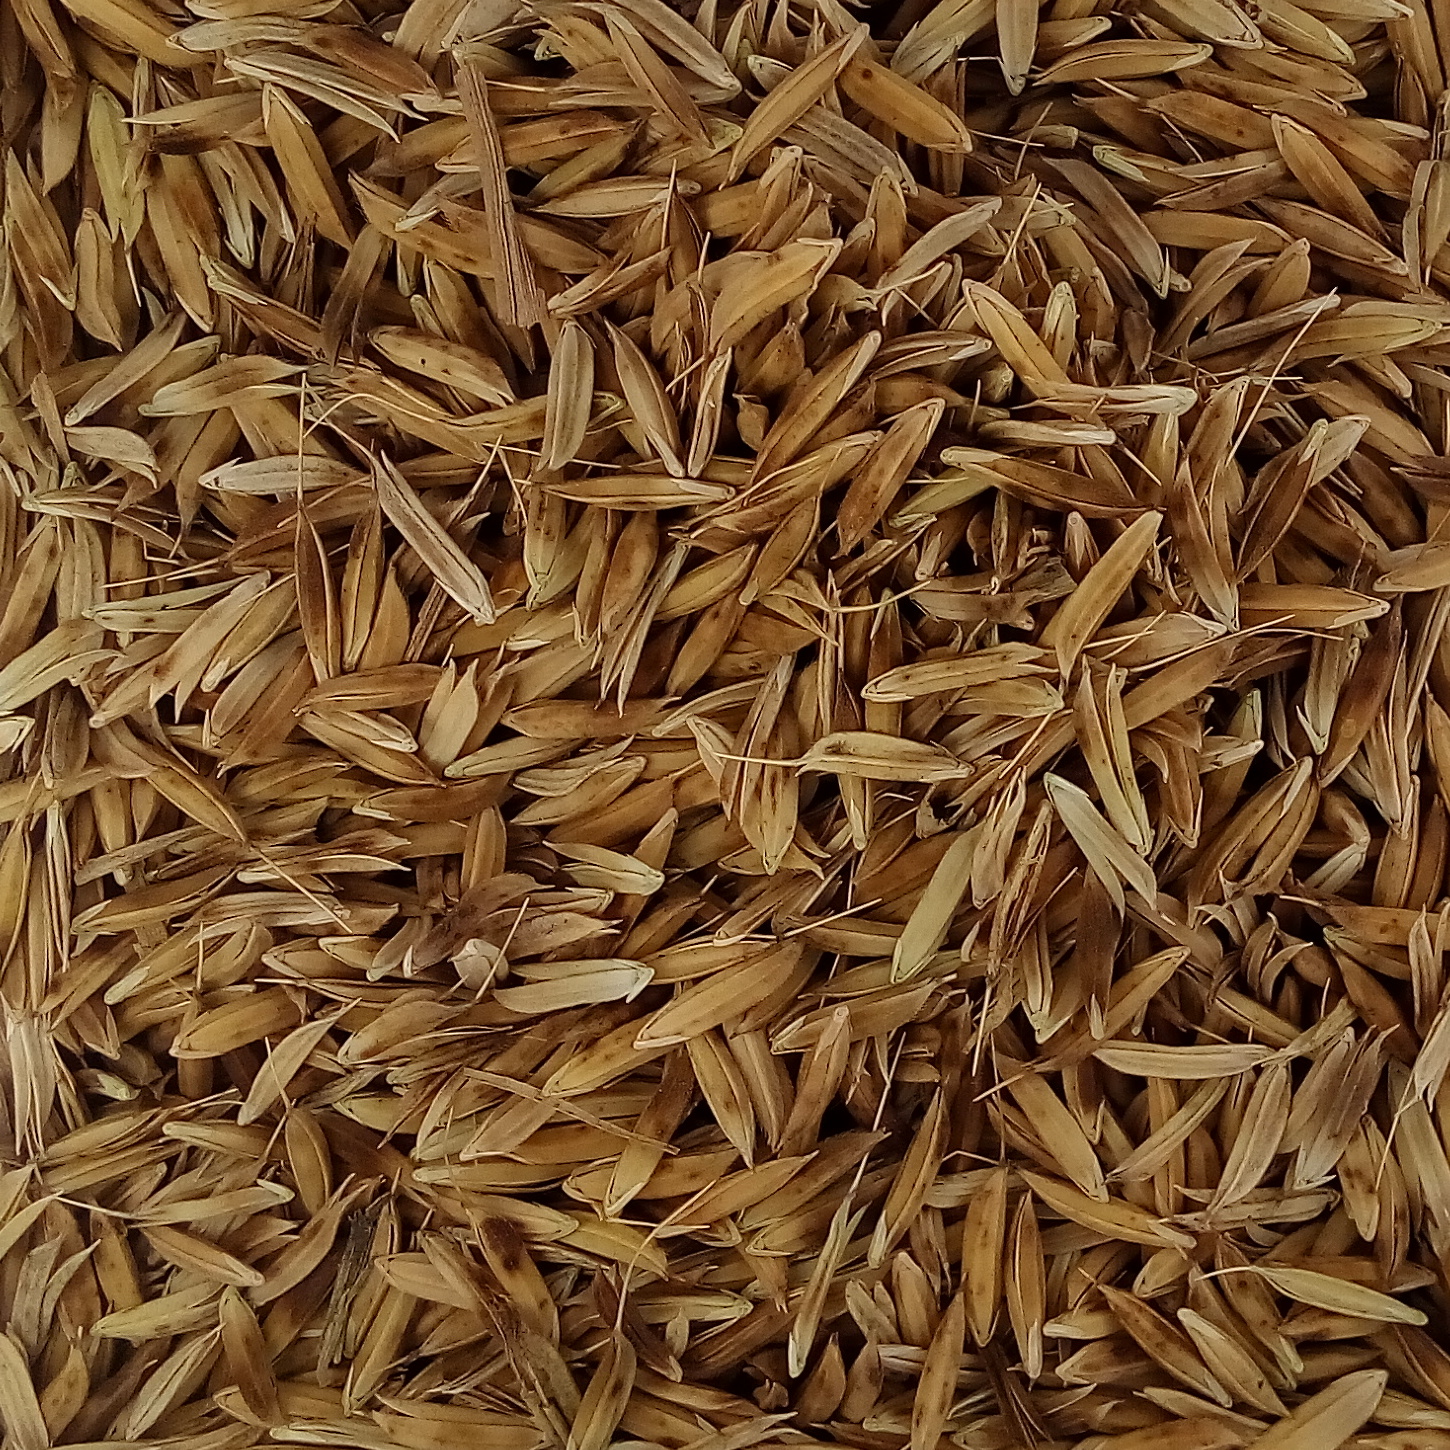
Rice seed variety: DHBT_3